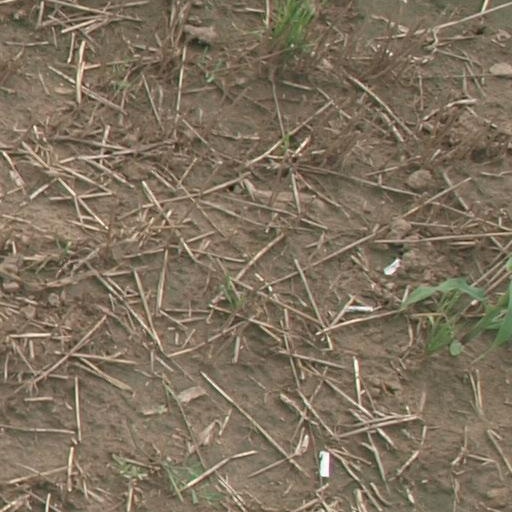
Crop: maize; corn